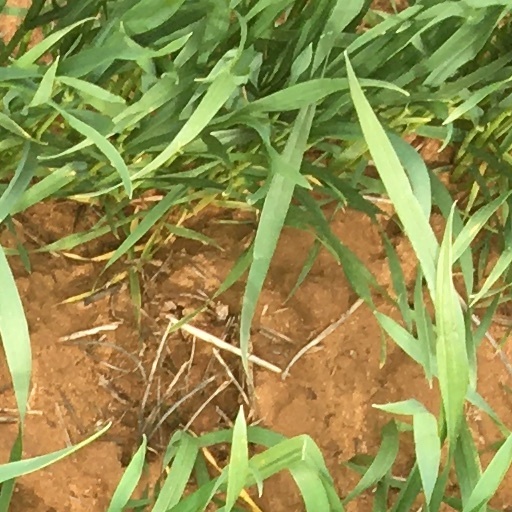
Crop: wheat